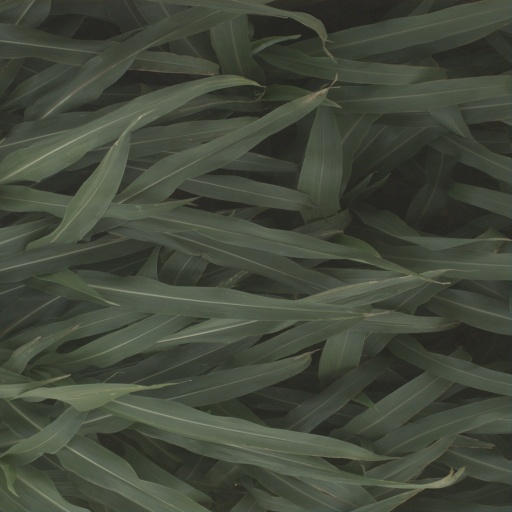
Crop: sorghum